Samuel Daniel

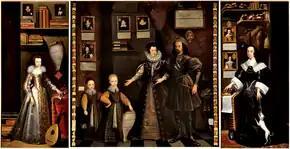
"The Great Picture", a triptych commissioned in 1646 by Anne Clifford and attributed to Jan van Belcamp (1610–1653). It depicts Clifford as a girl at left and as a mature woman at right. The left panel includes a portrait of her childhood tutor, Samuel Daniel.

During the late 1590s to first years of the 1600s, Daniel took on the role of tutor to the young Anne Clifford, daughter of the Countess of Cumberland, the woman to whom he had dedicated "A Letter to Octavia". Anne Clifford maintained a sense of gratitude and affection toward Daniel through the rest of her life. She included his portrait and volumes of his works in the family triptych she commissioned that has come to be known as "The Great Picture".